Lycaena boldenarum

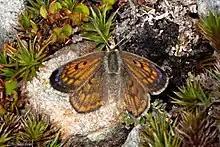
"Lycaena boldenarum", boulder copper

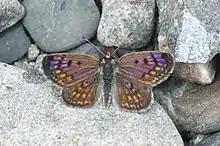
"Lycaena boldenarum", boulder copper

Lycaena boldenarum, the boulder copper, is a species of butterfly which is endemic to New Zealand, it is found on both North Island and South Island in a wide variety of open habitats including grassland, shingle and sand dunes. They are normally only active in bright sunny conditions and their flight is usually low to the ground. The "boldenarum" part of the species name given by the Scottish entomologist Adam White in honour of his first wife, Helen and her sister Frances, whose maiden name was Bolden. It shares the Maori name "pepe para riki" with two congeners the common copper ("Lycaena salustius") and the glade copper ("Lycaena feredayi").